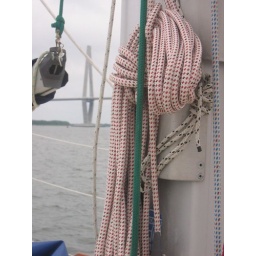
Main sail mast and bridge in distance